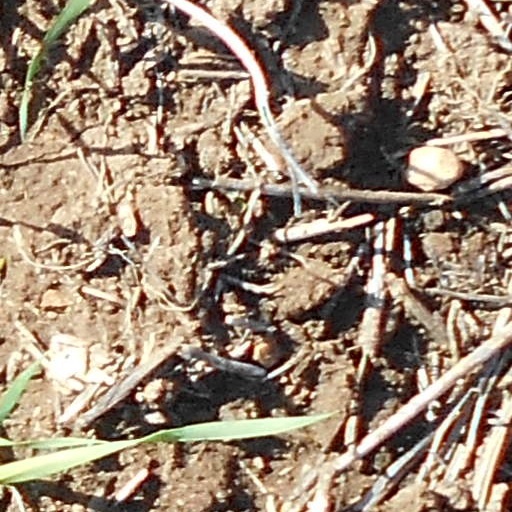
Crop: wheat